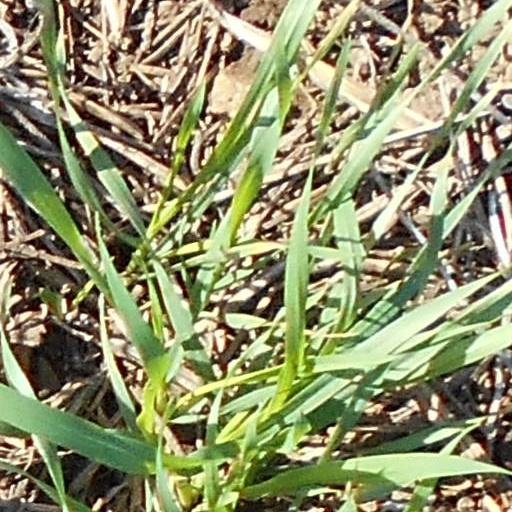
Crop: wheat